Beryl May Dent

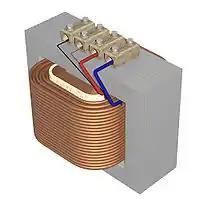
Illustration of transformer windings

In the 1920s, Dent was living at Clifton Hill House, the university hall of residence for women in Clifton. May Christophera Staveley was her warden and tutor at Clifton Hill House, and Dent returned to Bristol on 22December 1934 for Staveley's funeral. Dent was a member of the Clifton Hill House Old Students Association, and secretary and treasurer of the group of former Clifton Hill House students. She would later write "I was very sorry indeed to leave Bristol and have many happy memories of my time there. I shall miss living at the [Clifton Hill House] Hall very much."